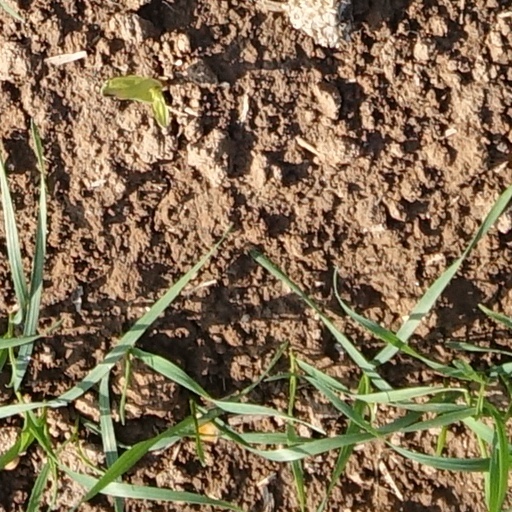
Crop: wheat